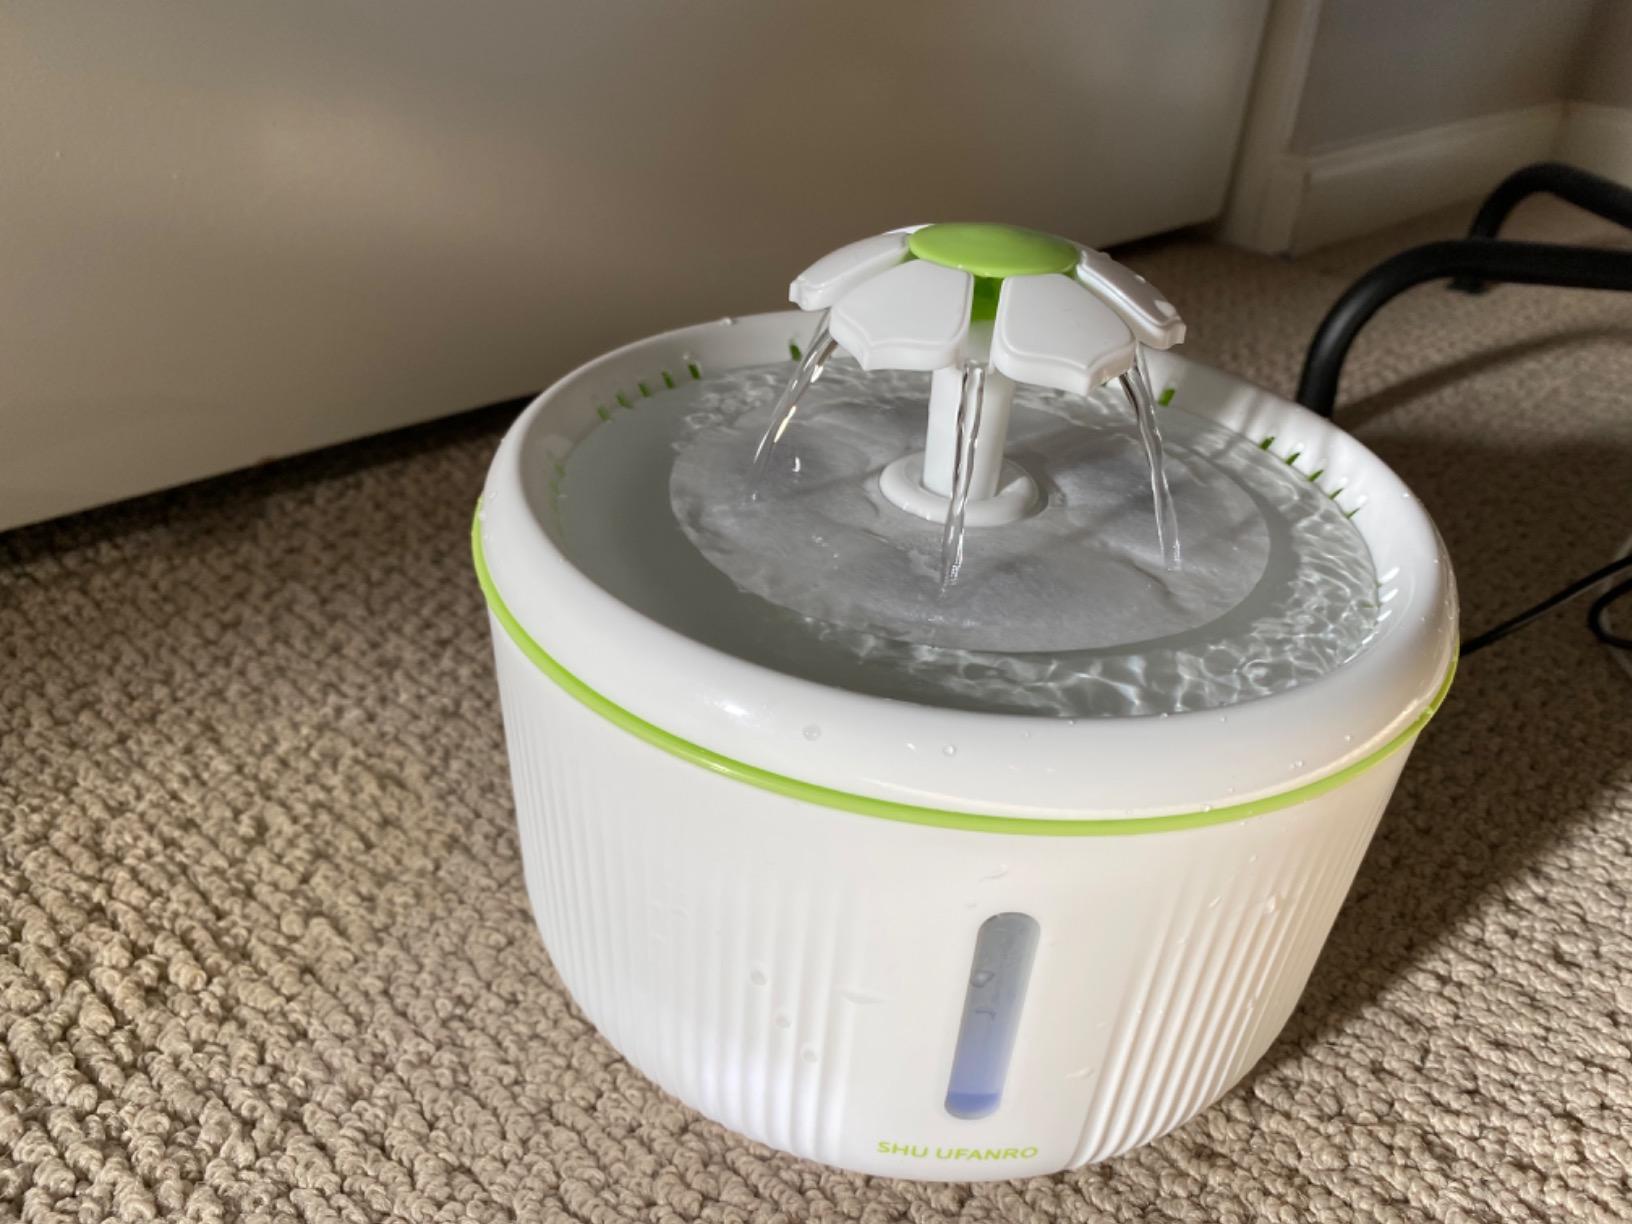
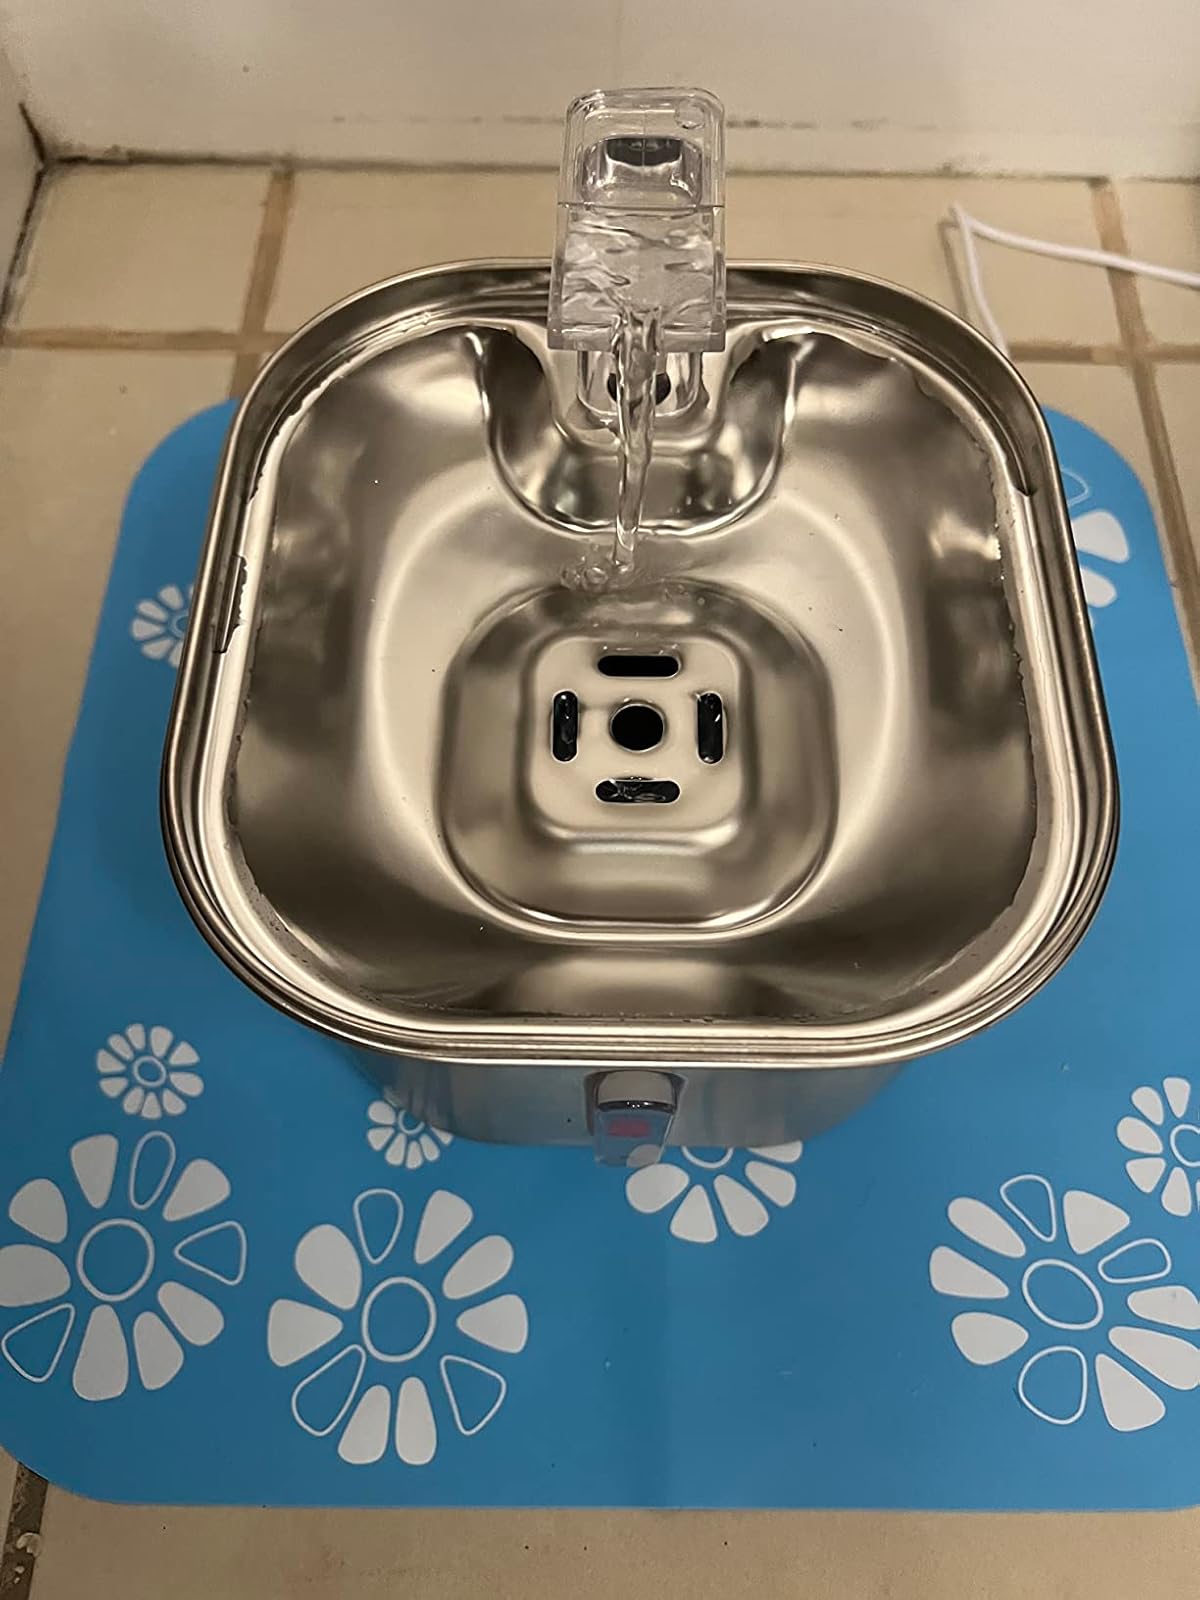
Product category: items_bowl
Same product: no